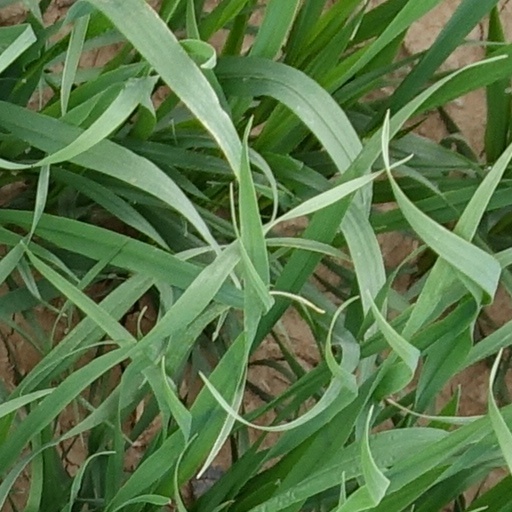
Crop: wheat